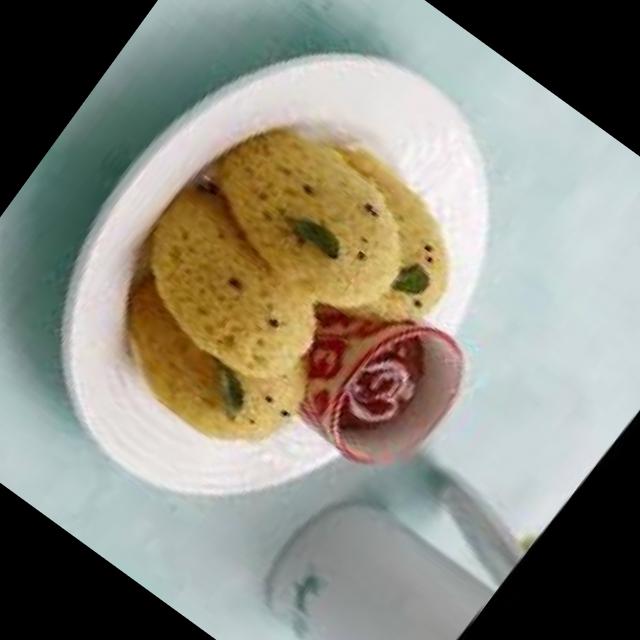
Dish: idli